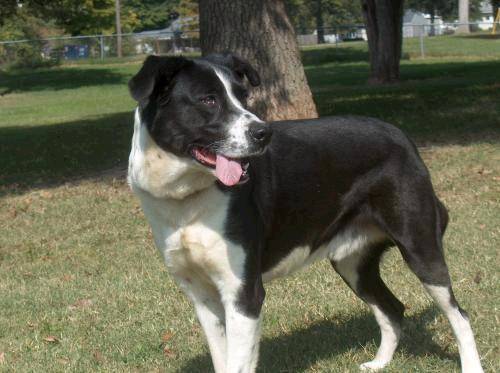
Label: dog